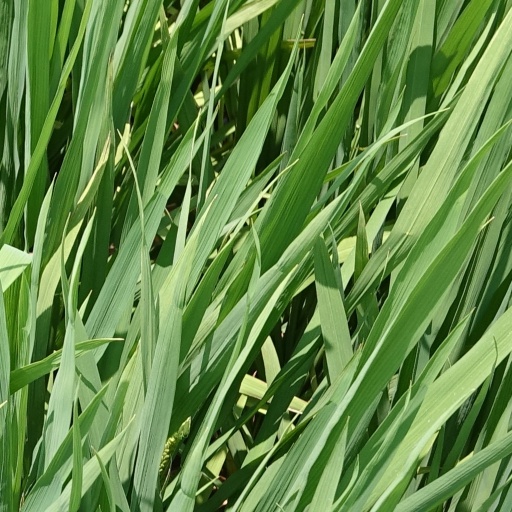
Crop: rice